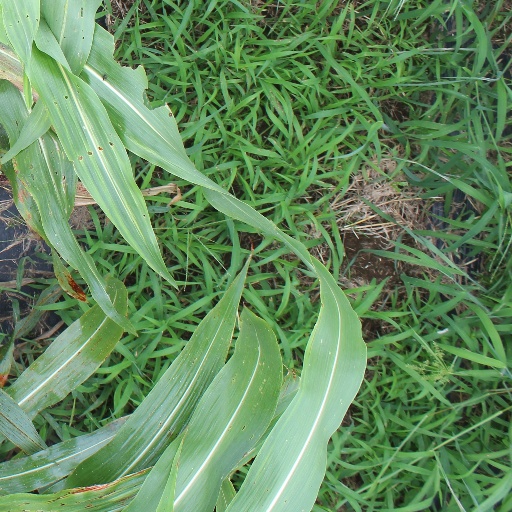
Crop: sorghum